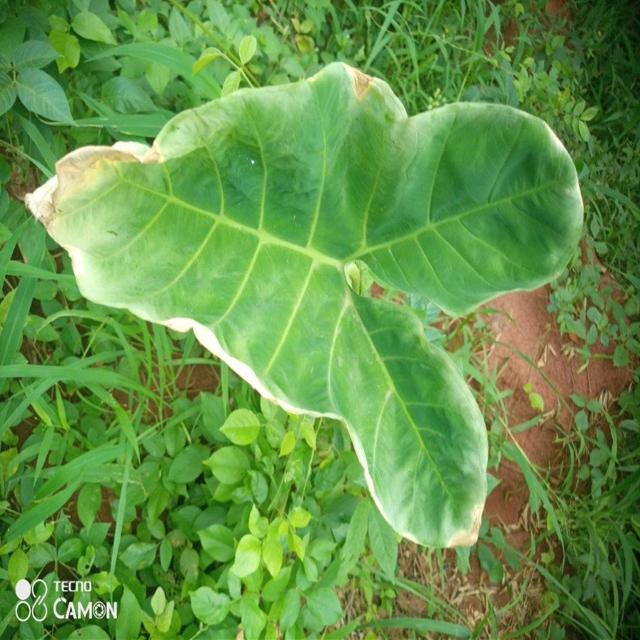
Label: Mid_Blight